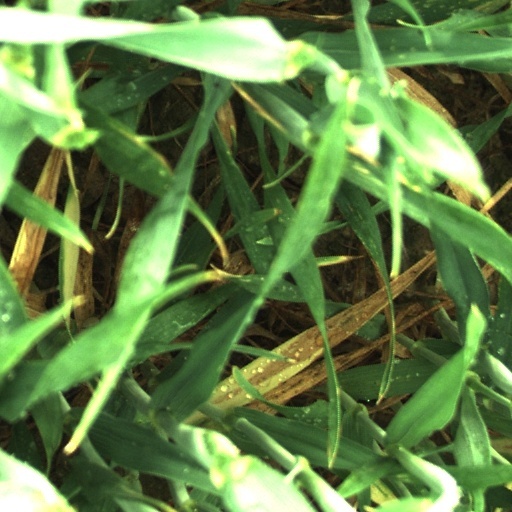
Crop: wheat